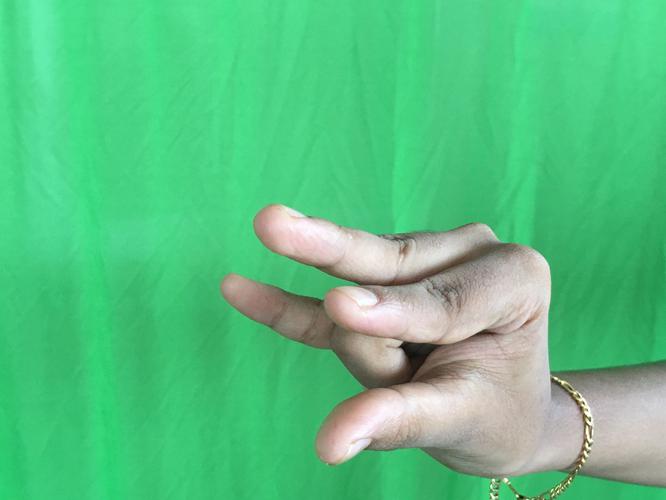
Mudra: Kangulam
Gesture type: single_hand